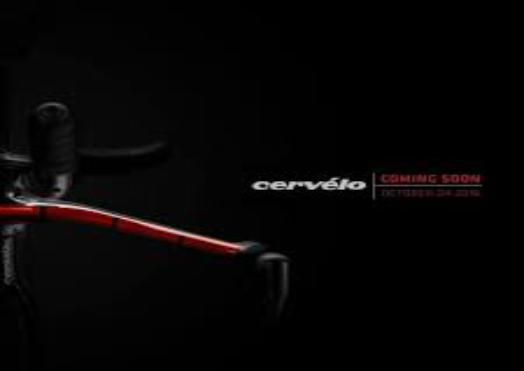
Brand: cervelo
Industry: Transportation